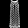
Label: Dress